Montana Trail

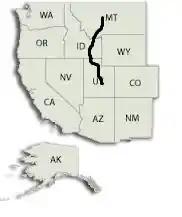
Map of the Montana Trail

Montana was a very isolated area and the trail helped to keep Montanans connected to the rest of the United States. Salt Lake City was the only major city between Denver and the Pacific Coast and was a valuable supply and trading center for Montanans. The Montana trail was a much shorter version of the Oregon-California trail. It was one of the only trails to travel north to south, taking supplies from Salt Lake and driving them by pack train to Montana in the north. The trail went across eastern Idaho and passed through the Continental Divide at Monida Pass. The Montana Trail continued north and east through Montana to Fort Benton. It went through Utah, Idaho, and Montana and passed over mountains and crossed streams and valleys. Travel peaked during the mid-summer months when low water levels grounded steamships on the Missouri River.